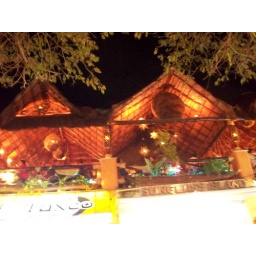
2nd floor rooftop bar in Playa del Carmen